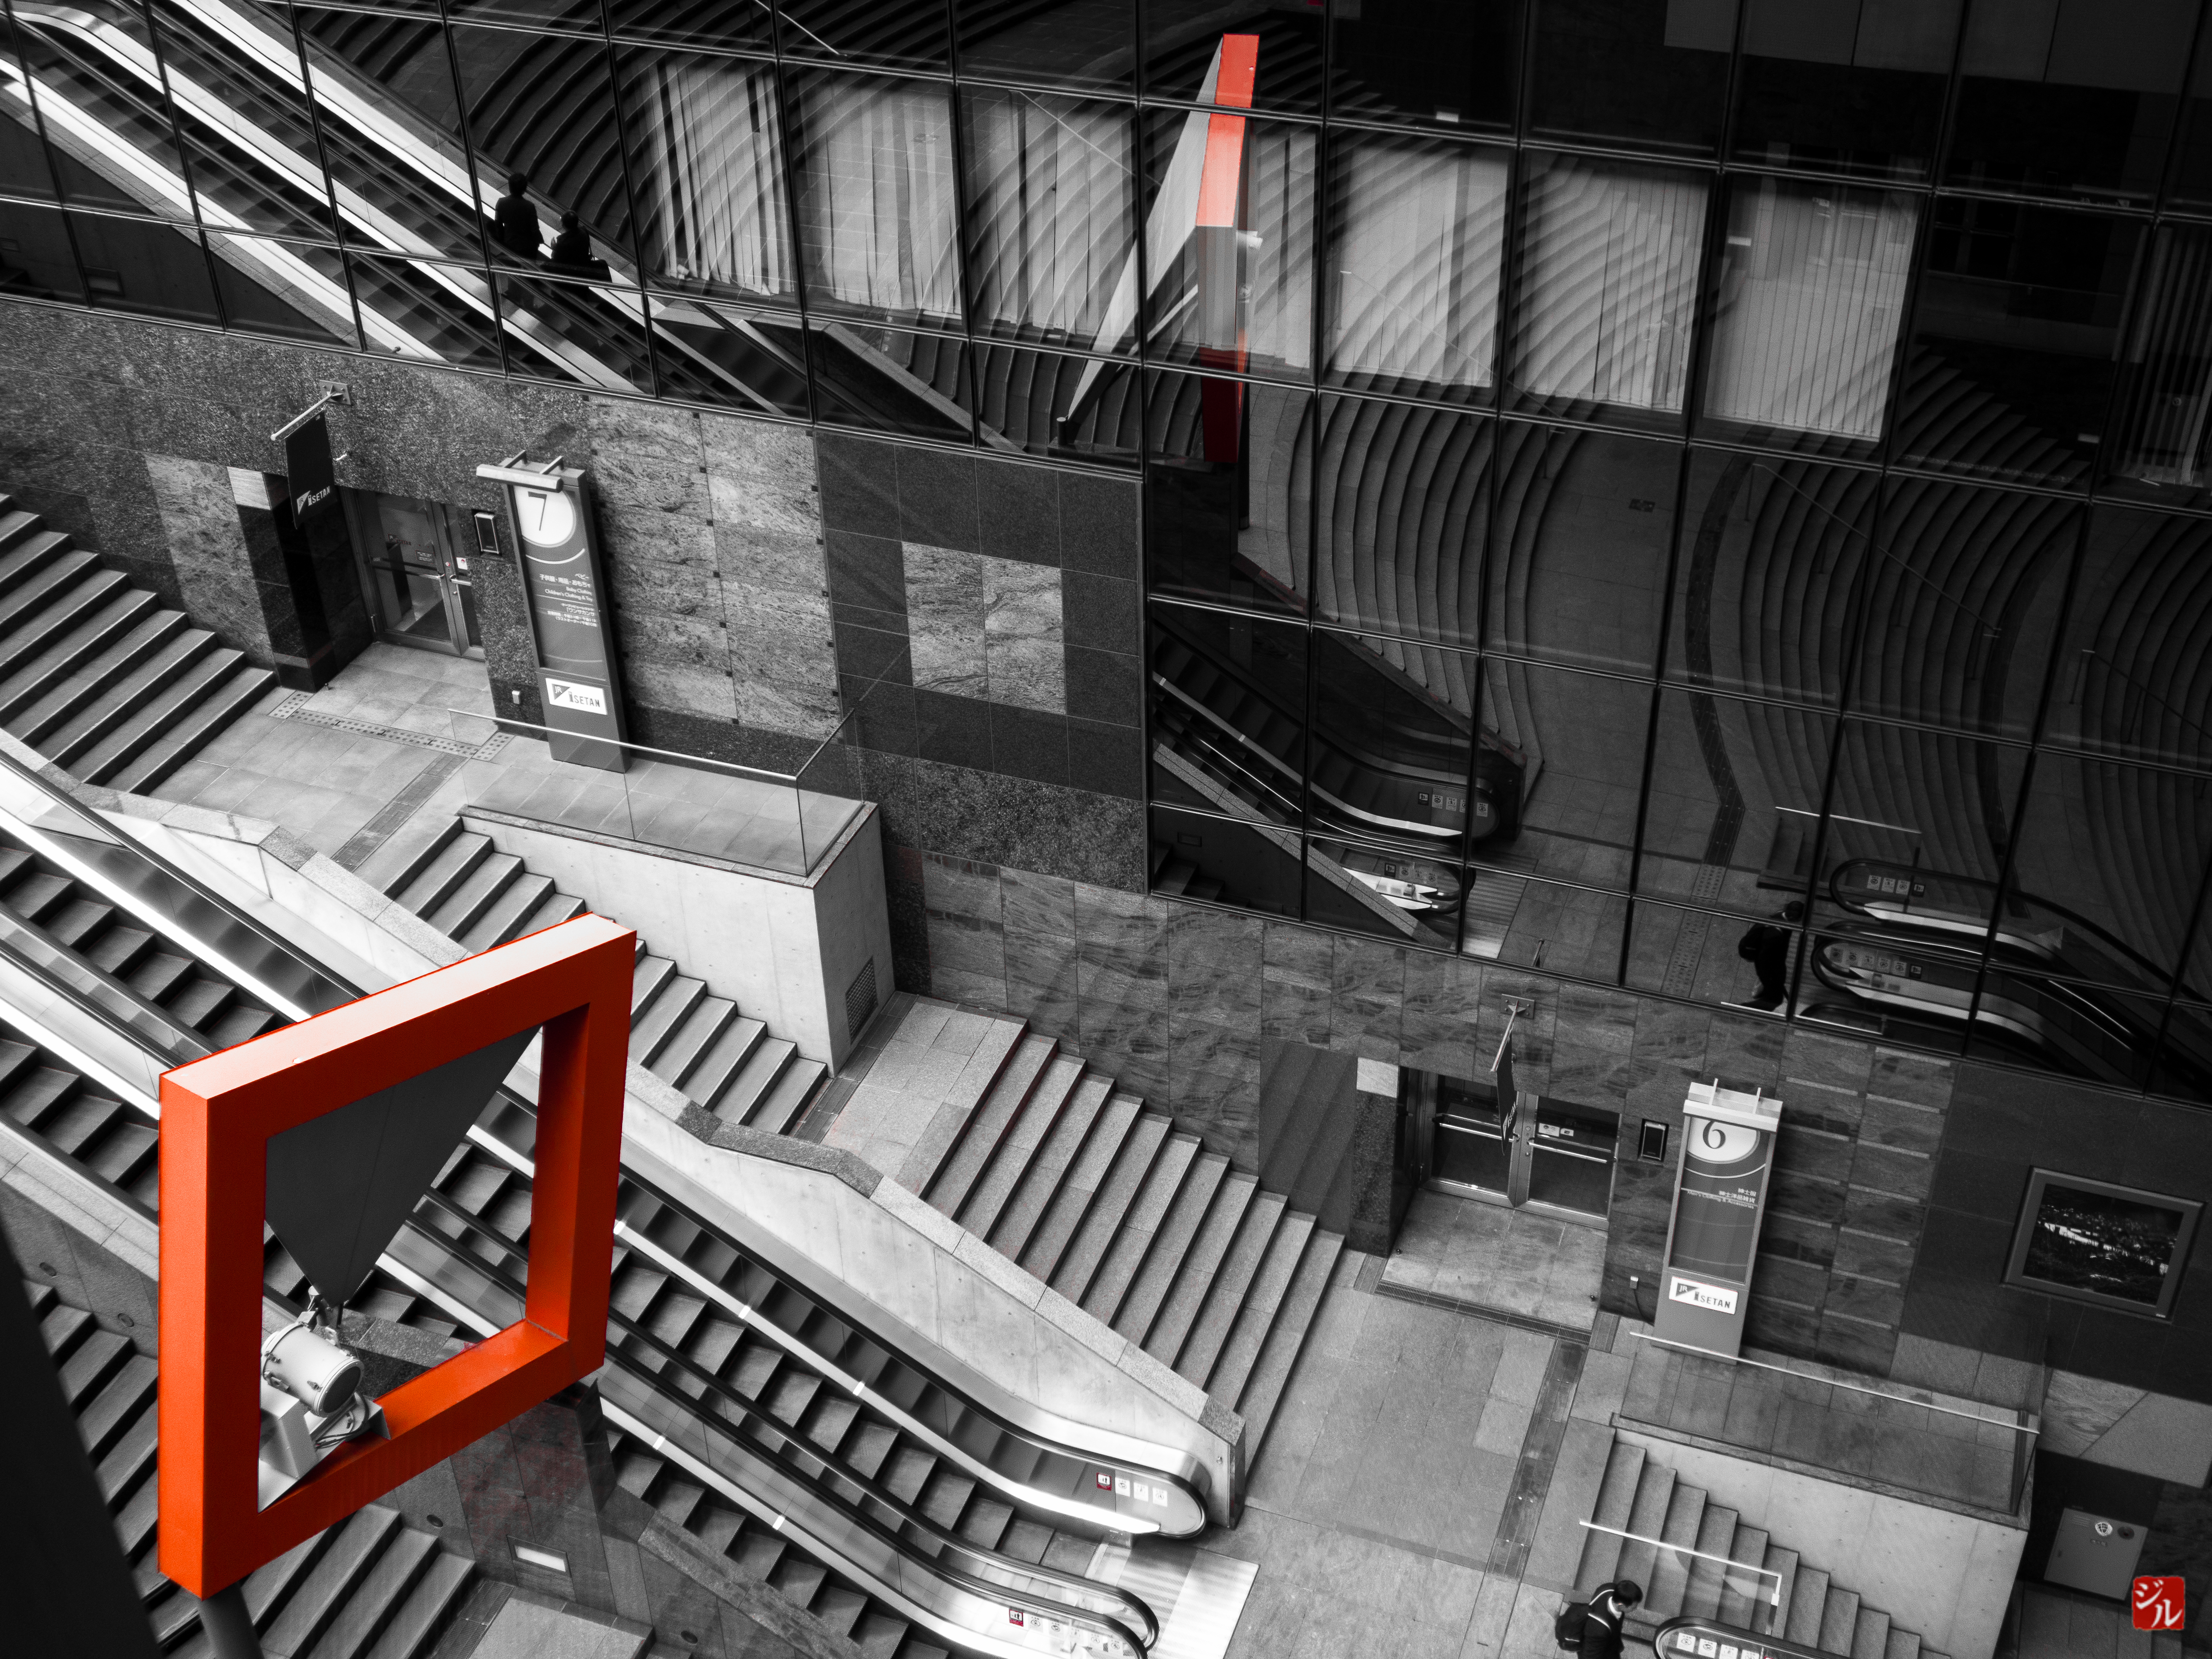
black and white, station, black, monochrome, japon, jr, gare, design, kyoto, japon2015, ky toshi, ky tofu, monochrome photography